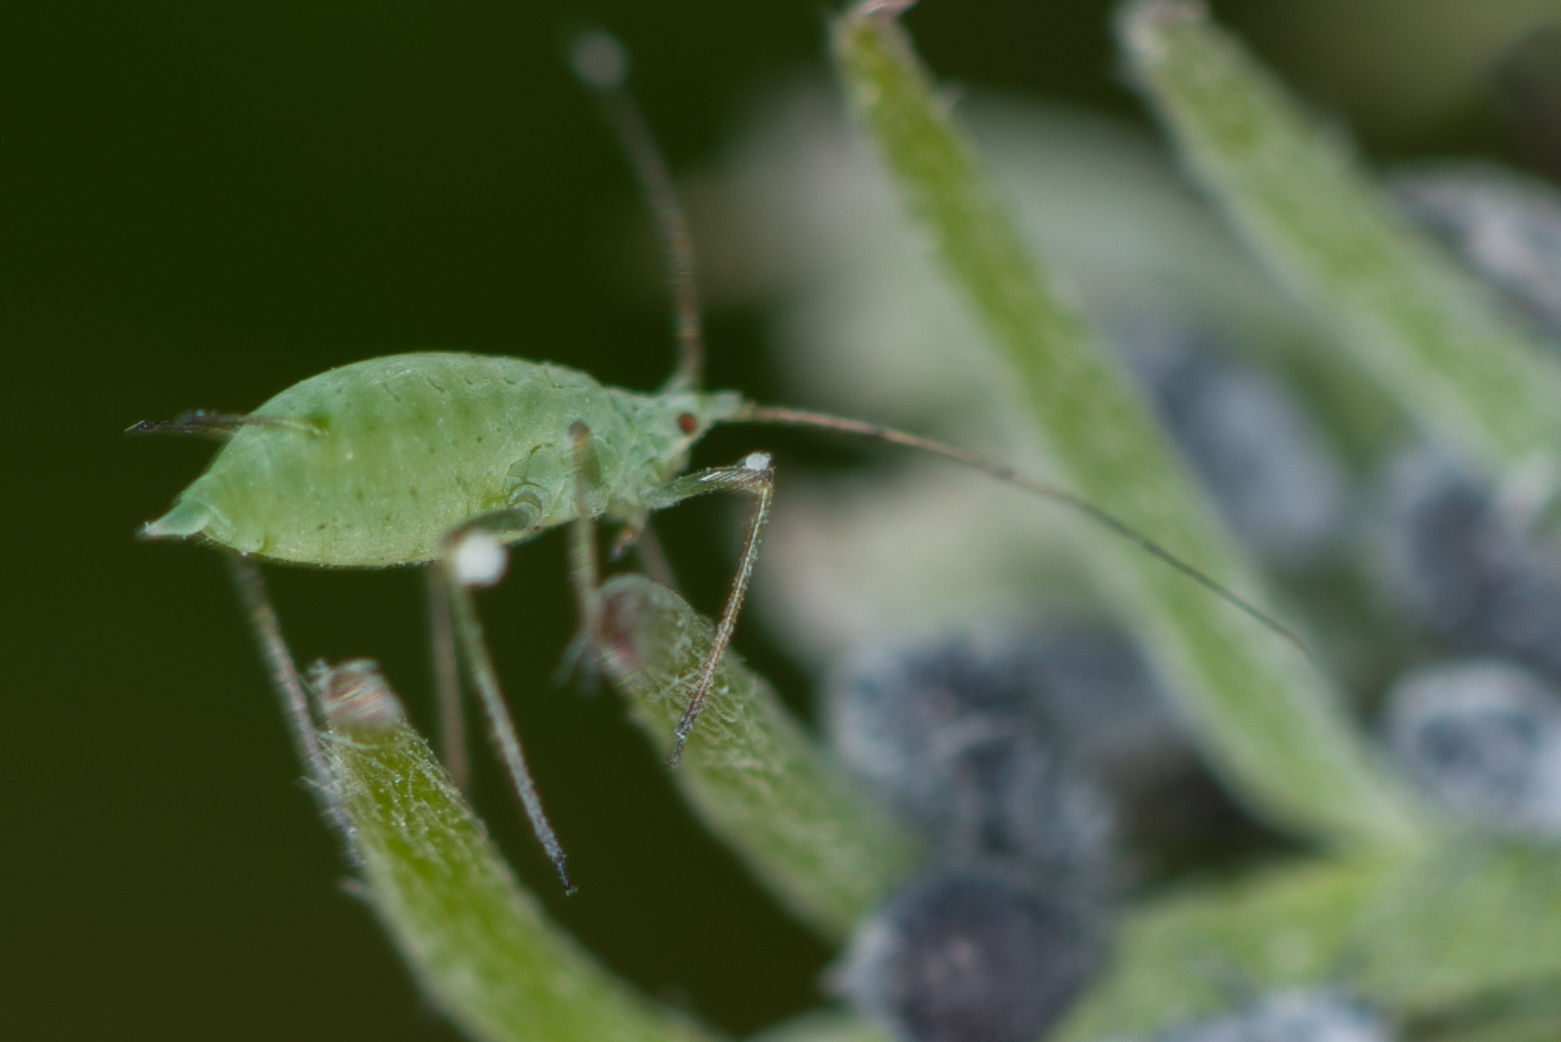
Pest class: pea_aphid